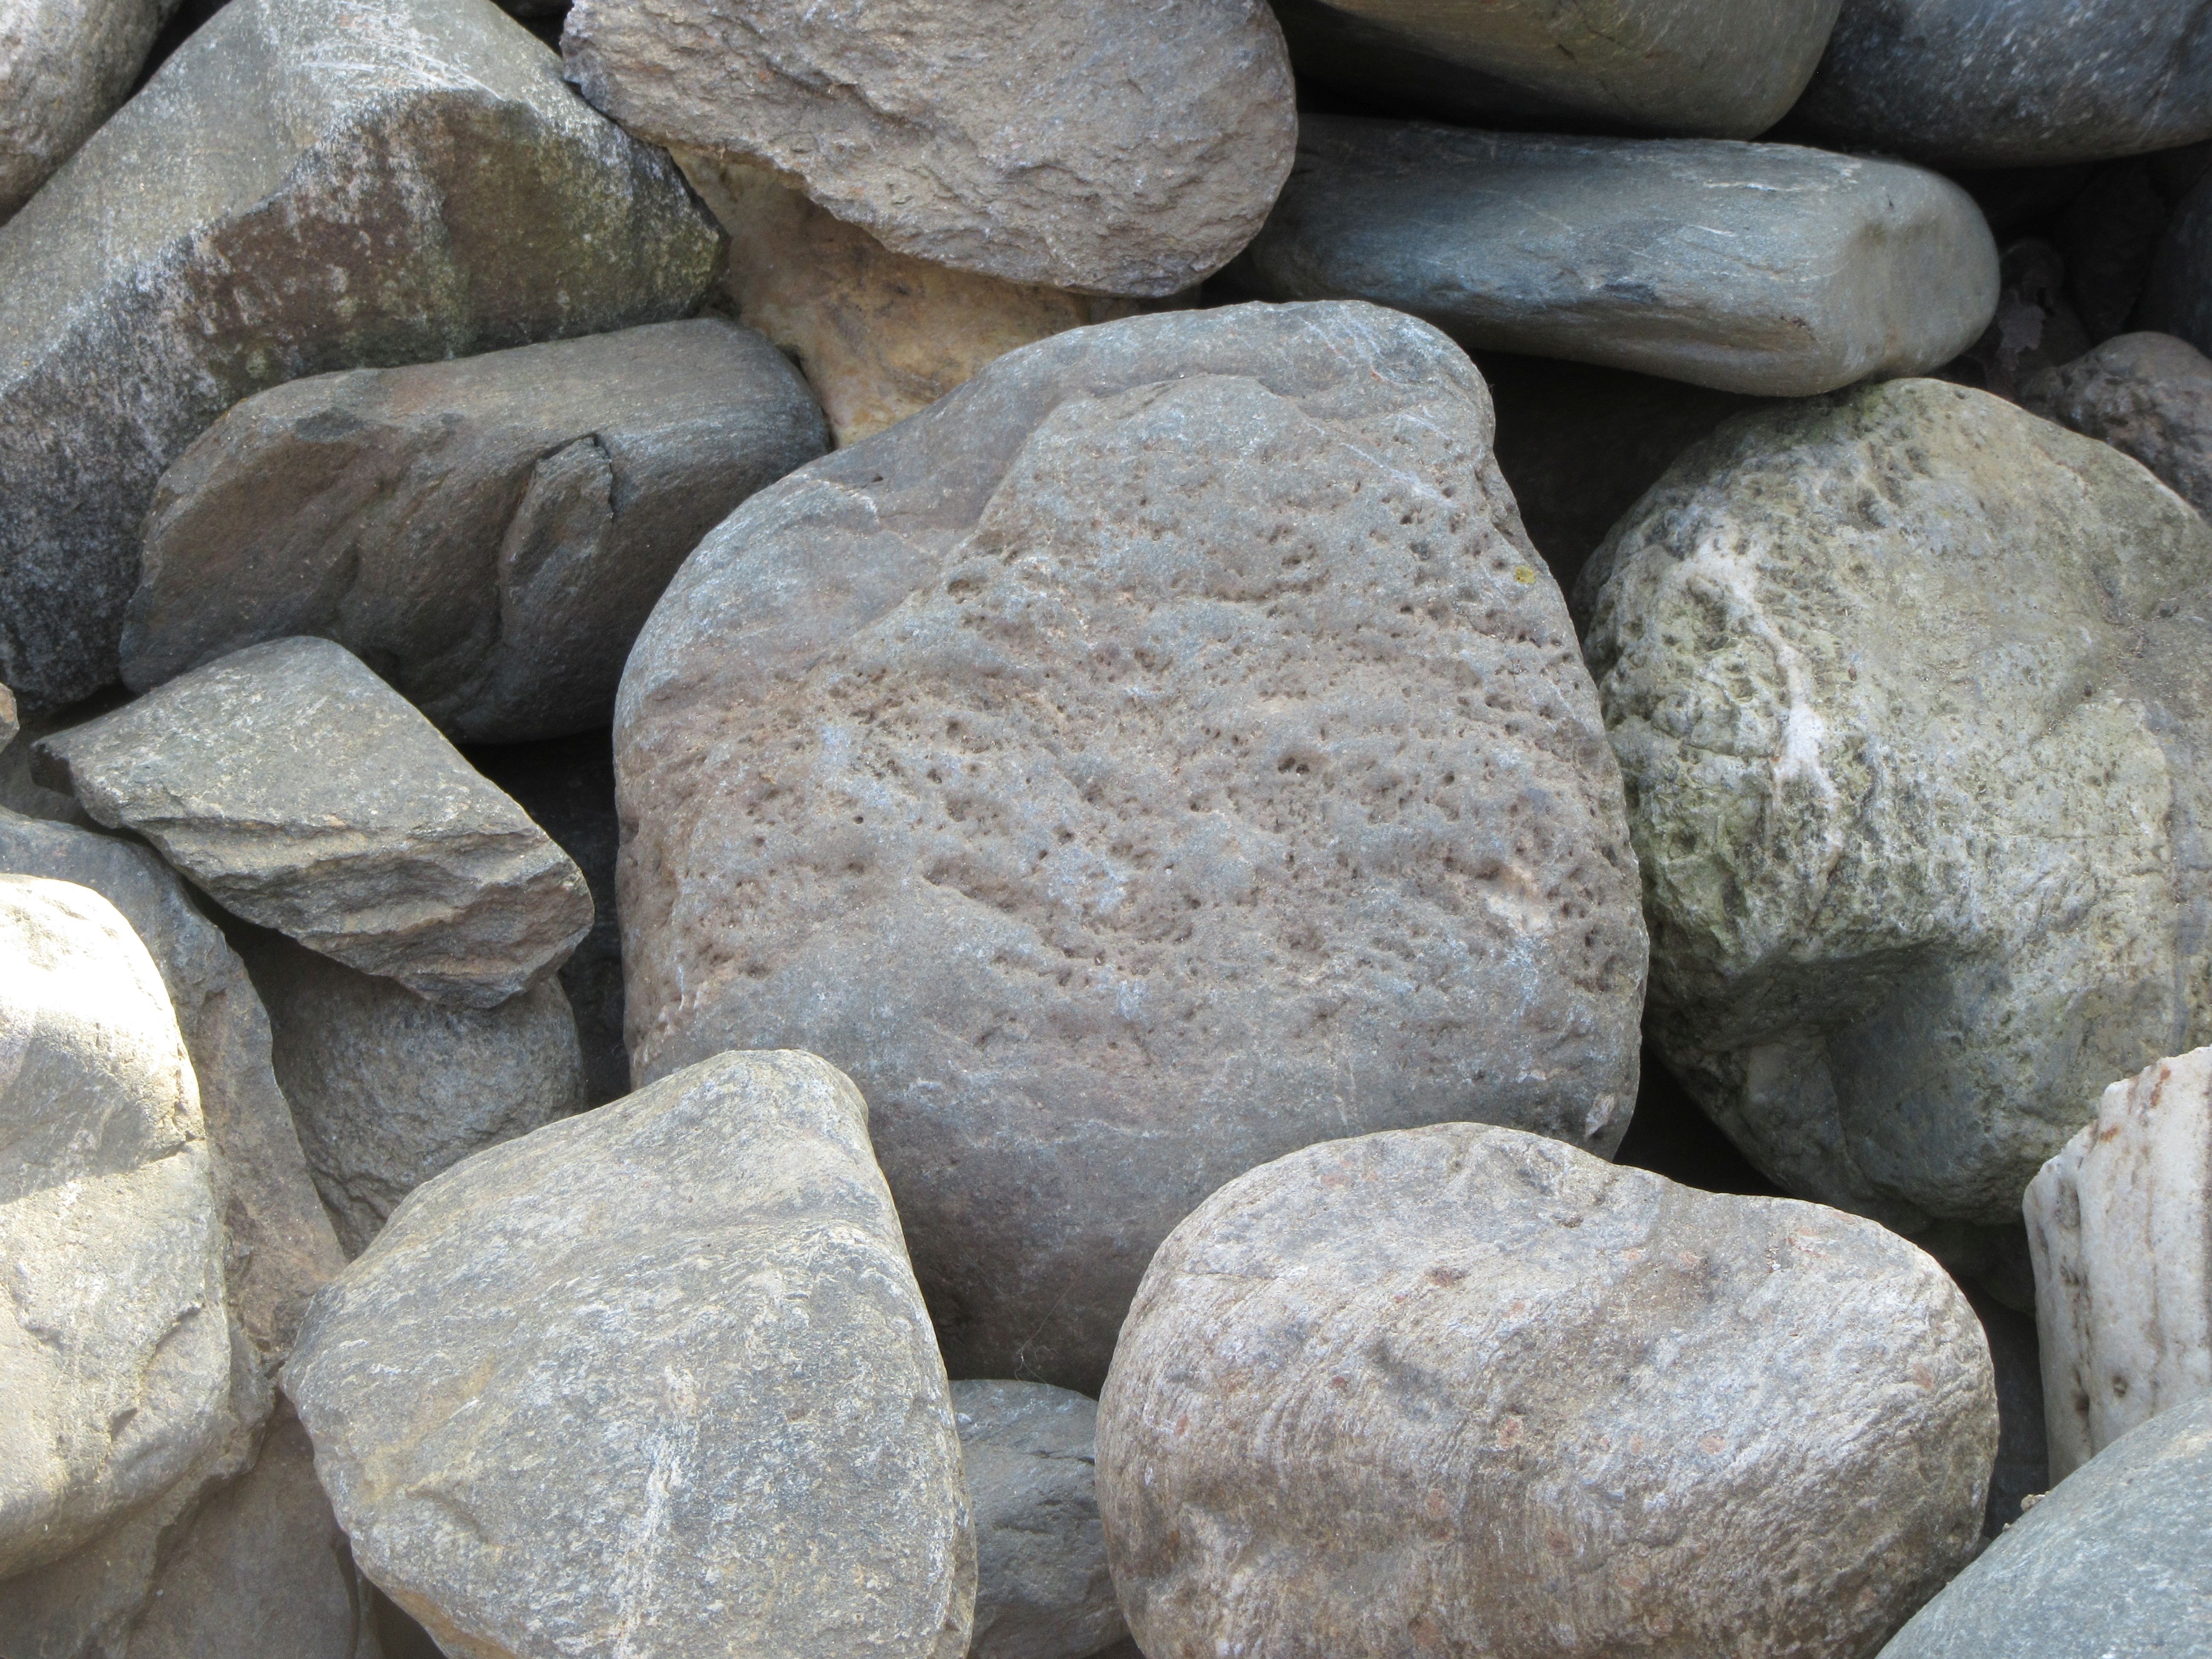
rock, texture, cobblestone, pebble, stone wall, material, grey, stones, rubble, background, geology, gravel, pebbles, boulder, bedrock, stone carving, igneous rock, ancient history, flagstone